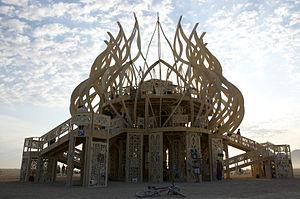
Burning Man est une grande rencontre, qui se tient chaque année dans le désert de Black Rock au Nevada pendant neuf jours. Elle a lieu la dernière semaine d'août, le premier lundi de septembre étant férié aux États-Unis. Souvent considéré comme étant un festival, son organisation et sa communauté insistent sur le fait que Burning Man n'est pas un festival, mais plutôt le rassemblement d'une communauté, dans une ville temporaire, ou encore un mouvement culturel global, basé sur dix principes.